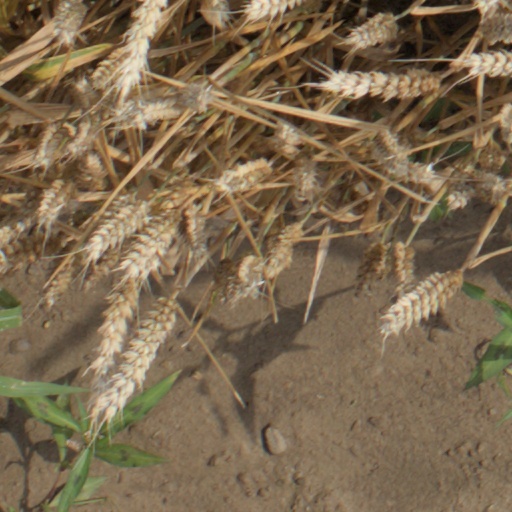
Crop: wheat